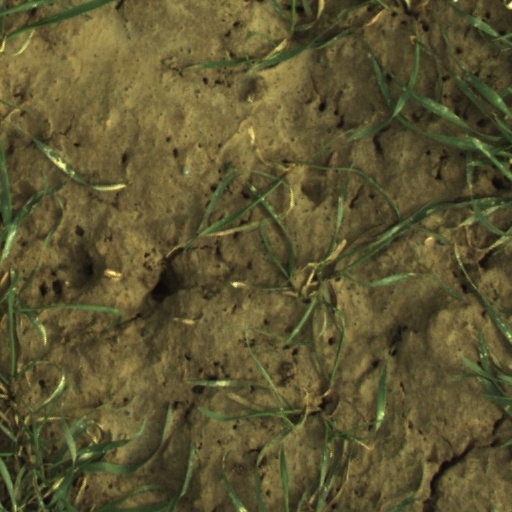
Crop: wheat